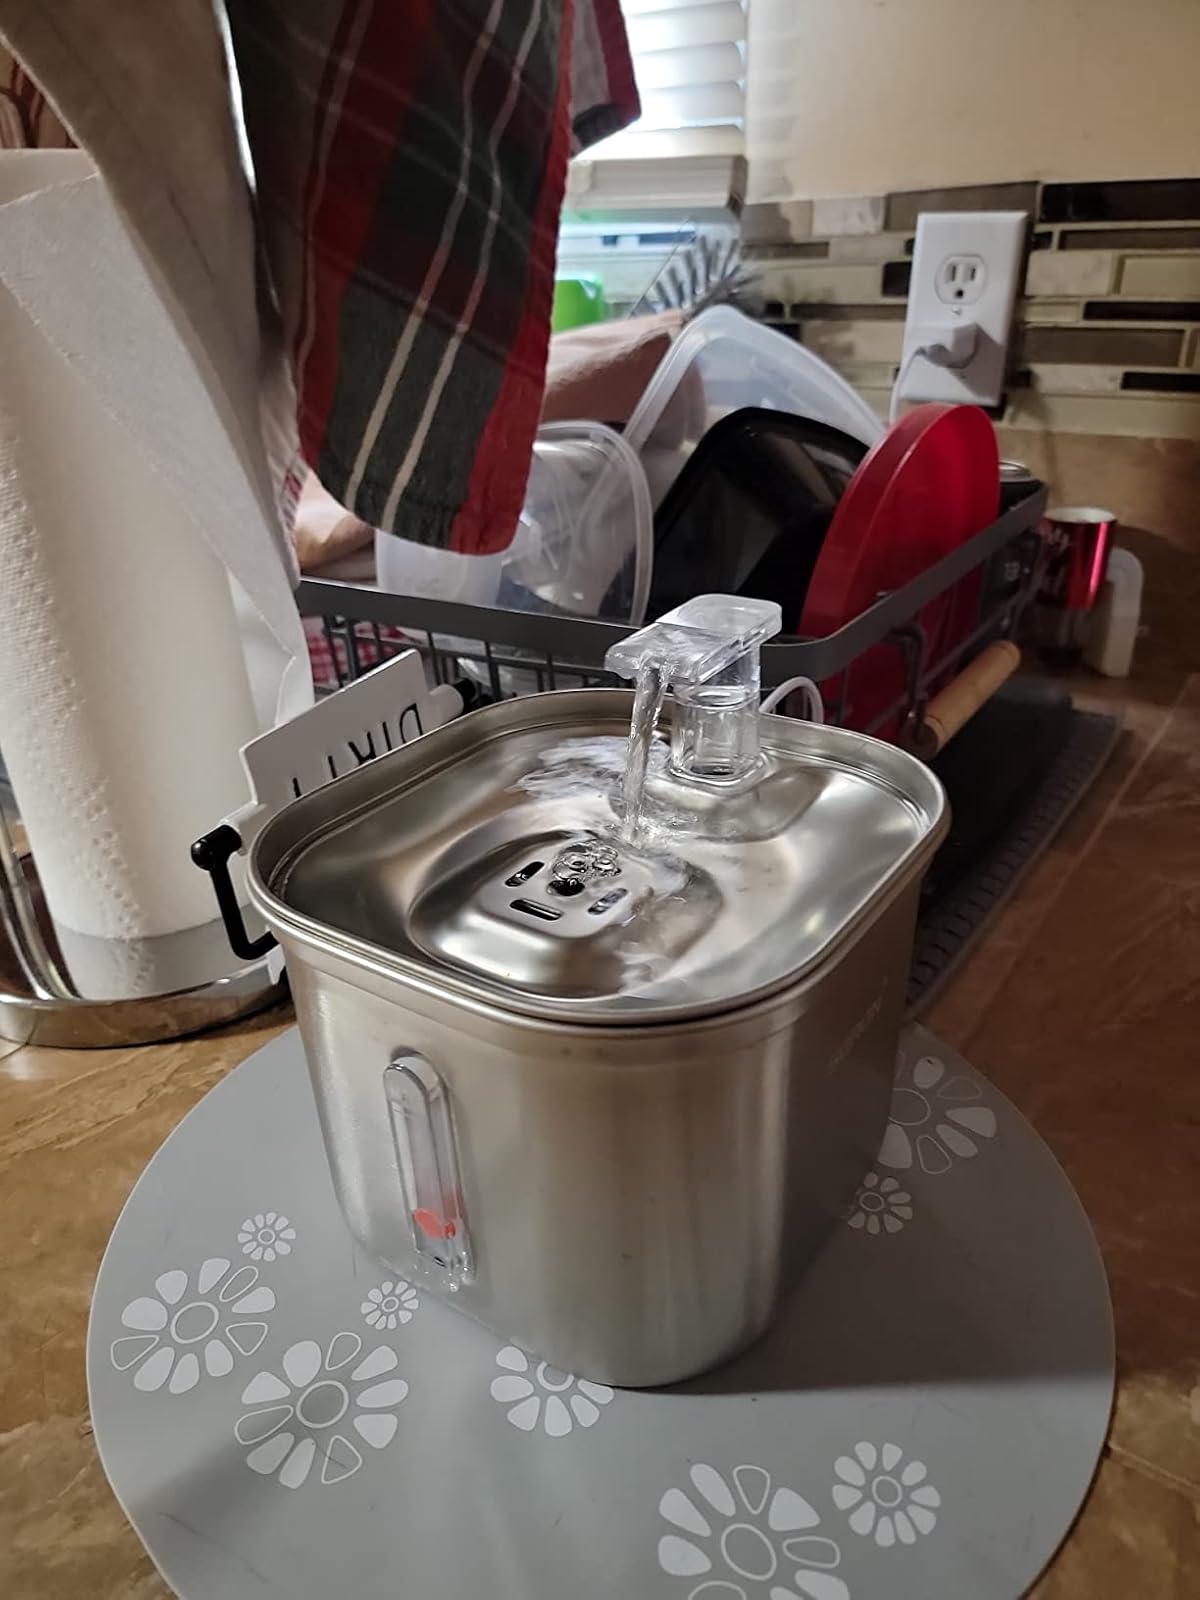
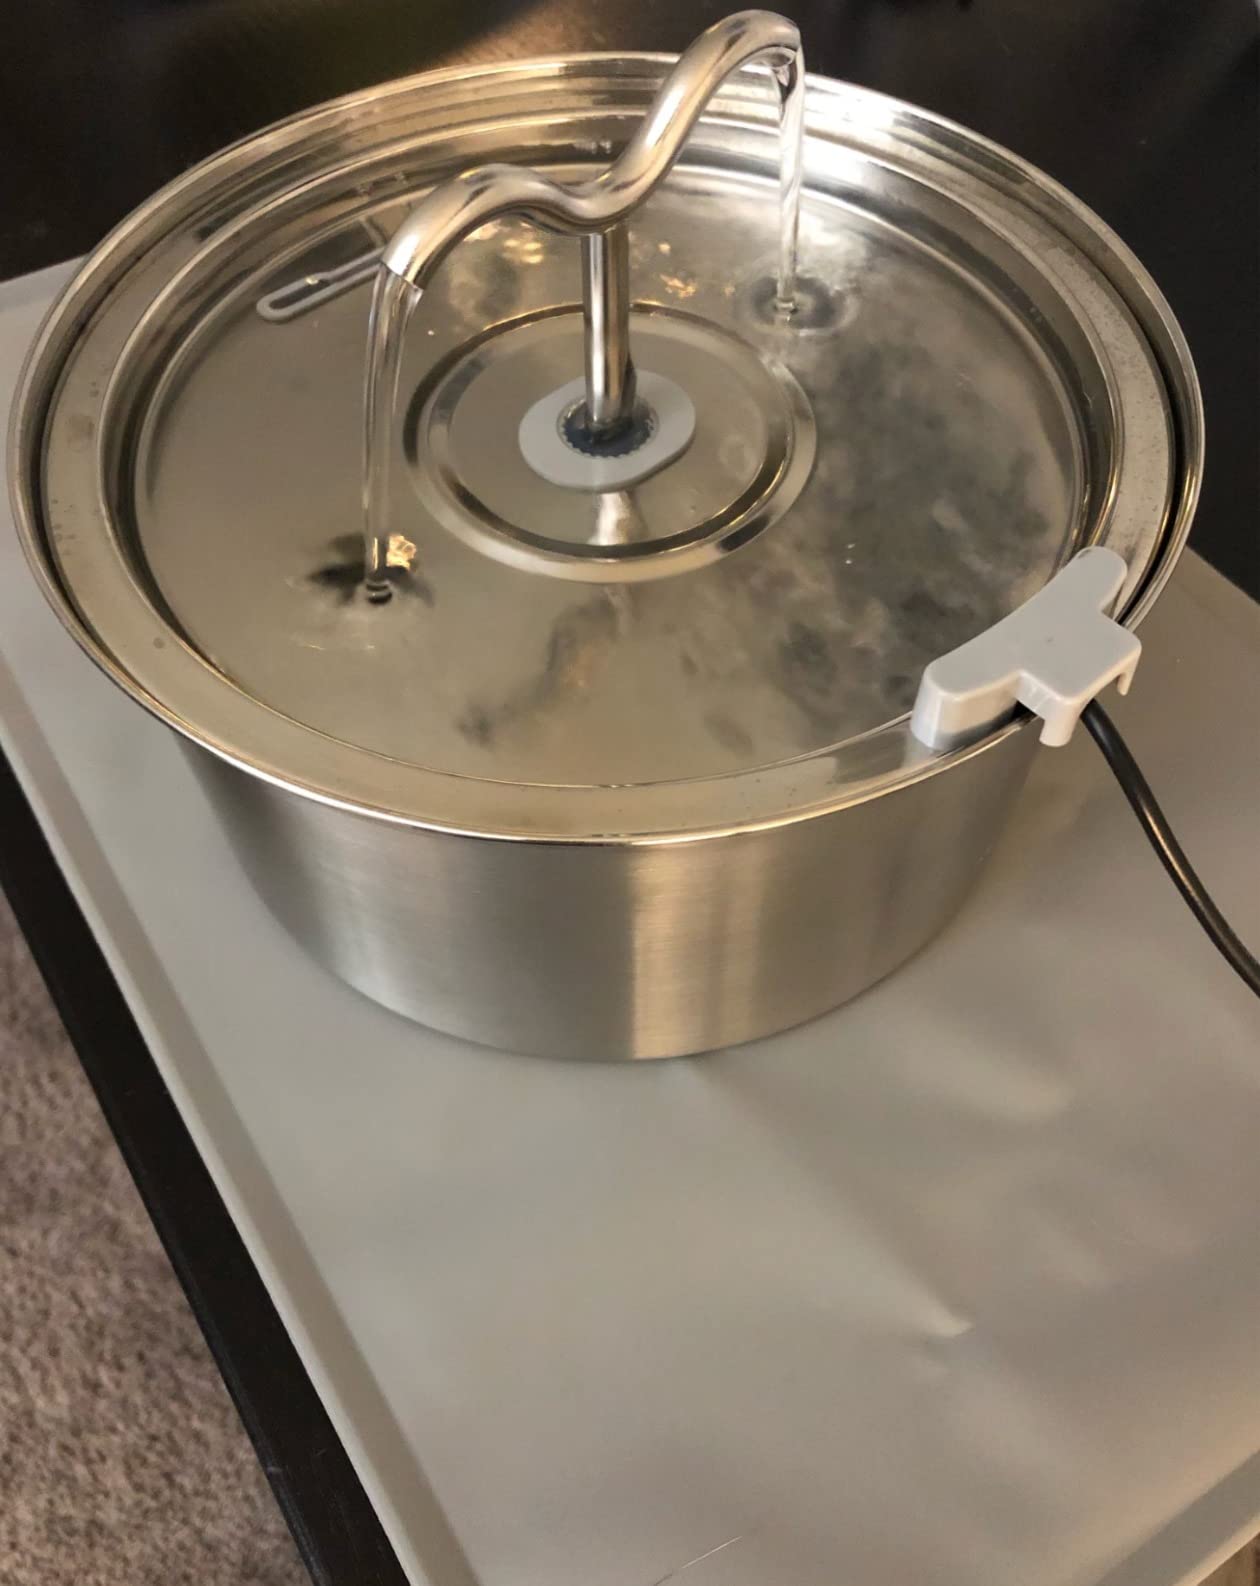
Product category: items_bowl
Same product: no